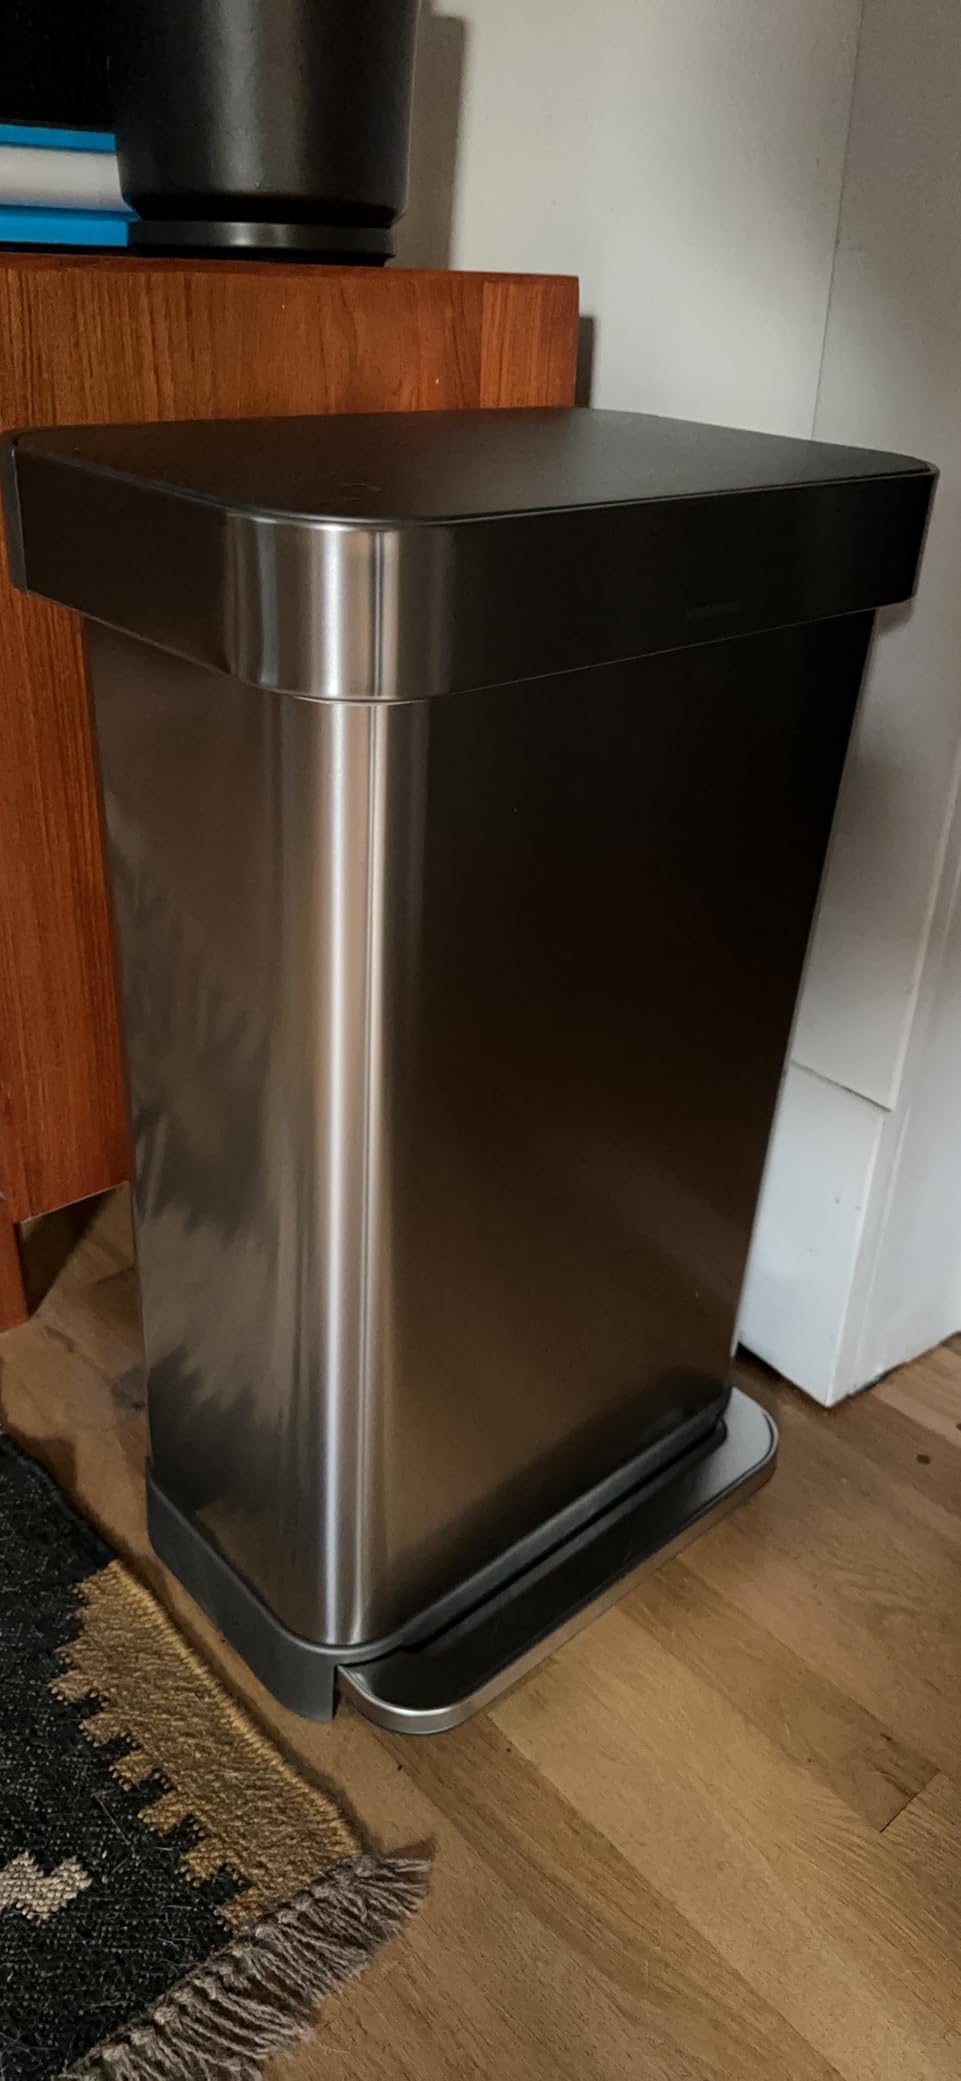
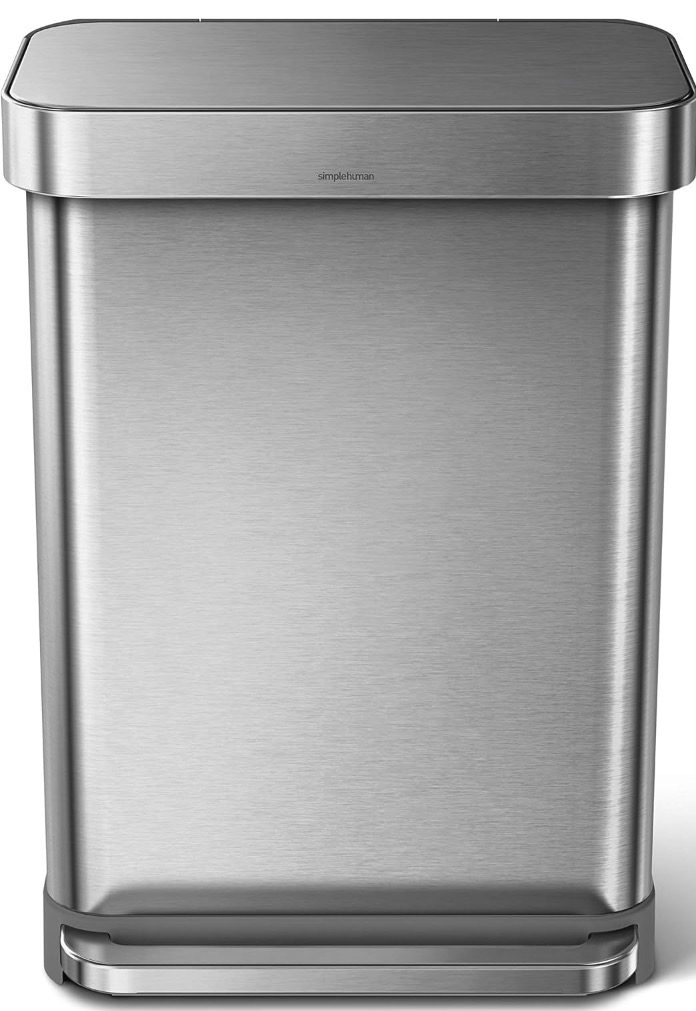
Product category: misc
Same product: yes